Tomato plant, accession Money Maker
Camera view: bottom (45 deg); turntable rotation: 0 degrees
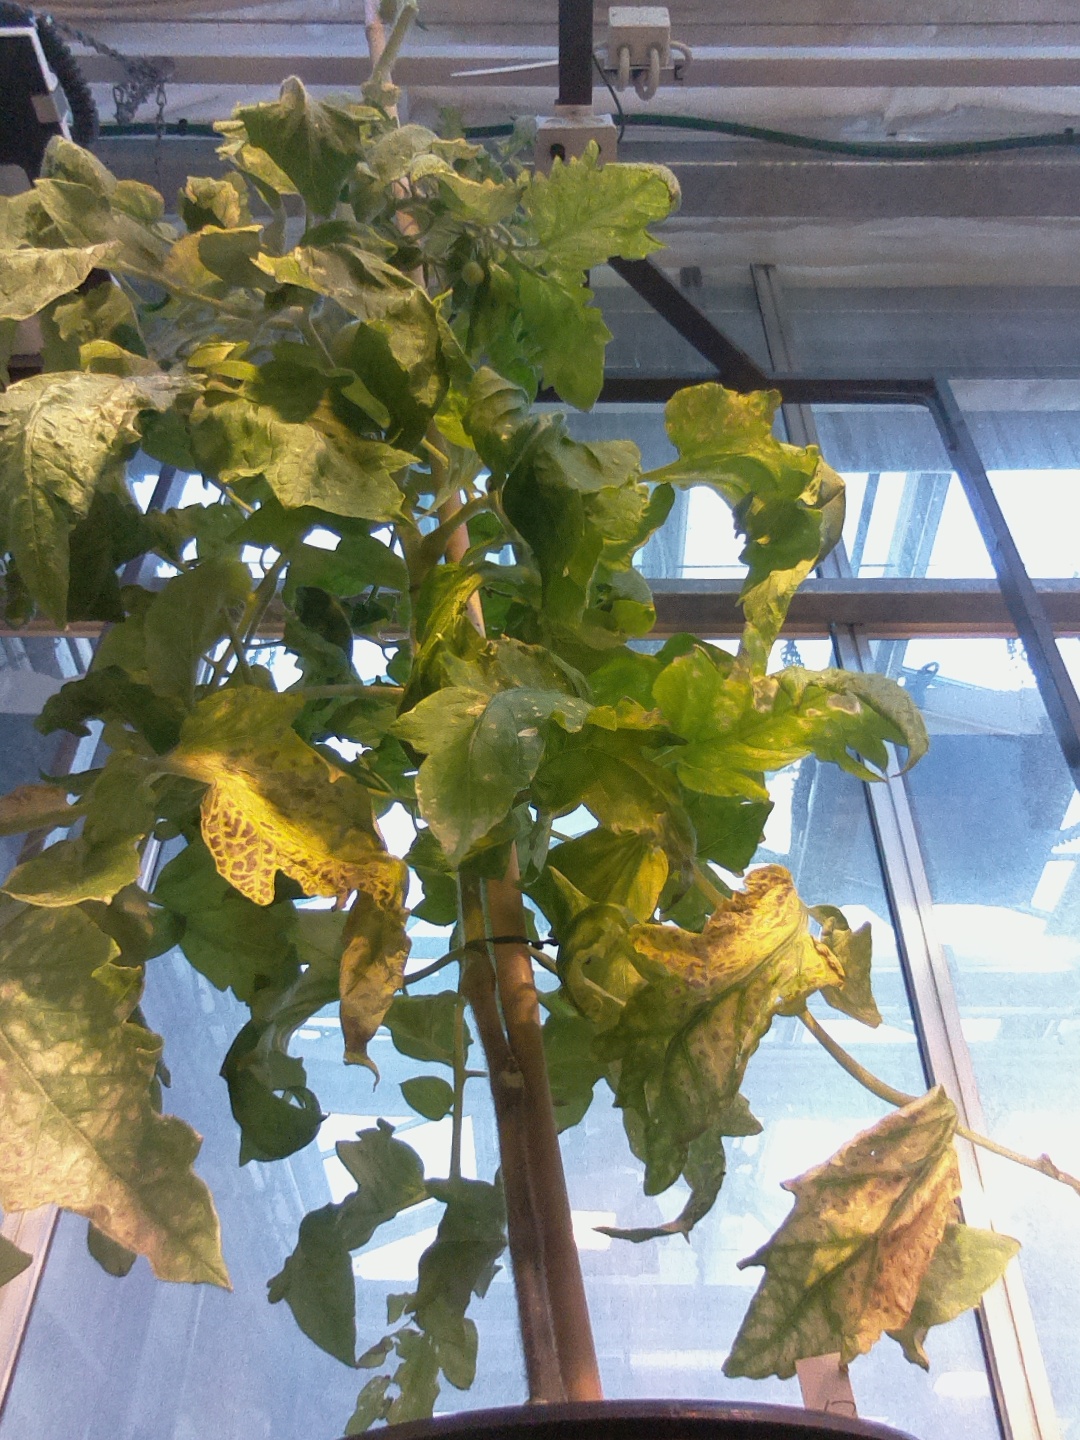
BBCH growth stage 78: 80% -90% of final fruit size